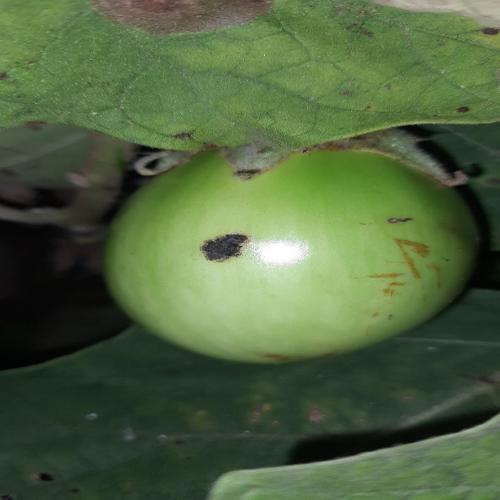
Label: Shoot and Fruit Borer